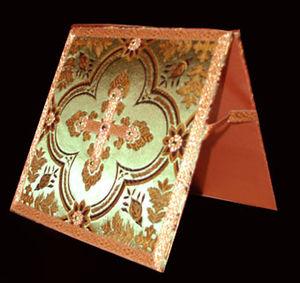
La bourse, du latin bursa qui signifie peau, cuir, est un élément liturgique destiné à contenir le corporal dont le célébrant se sert au cours de la célébration de la Messe.